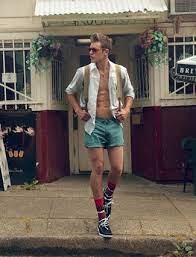
Label: Boat